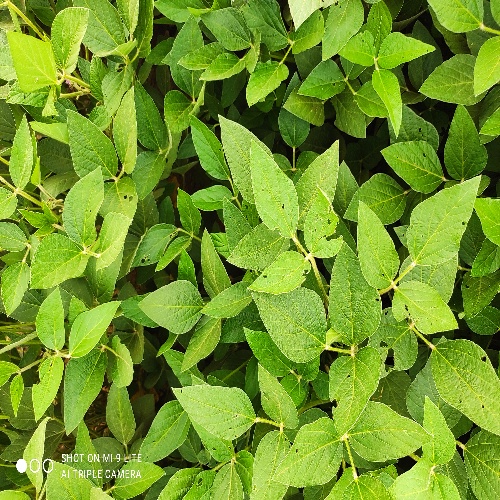
Label: Caterpillar